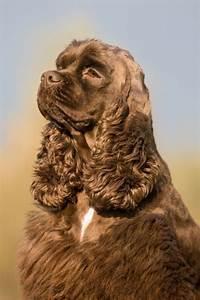
dog